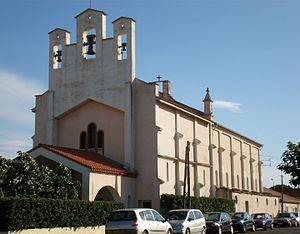
L'église Notre-Dame du Perpétuel Secours de Valras-Plage (Hérault, France)
Valras-Plage est une commune française située dans le département de l'Hérault en région Occitanie.
Églises possédant un clocher-mur, ou clocher à peigne, clocher-arcade ou campenard.